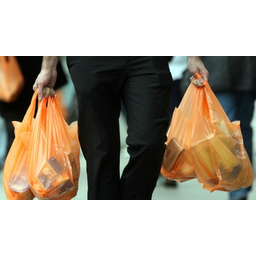
Label: plastic